List of mills in Bradford (metropolitan borough)

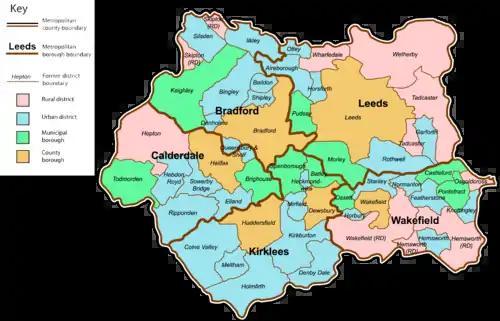
The City of Bradford in West Yorkshire, England

This is a list of the wool, cotton and other textile mills in the City of Bradford, a metropolitan borough in West Yorkshire, England. This includes Bradford and Keighley with Baildon, Bingley, Denholme, Ilkley, Queensbury and Shelf, Silsden and Shipley.